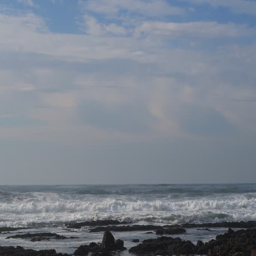
waves in the coast - time lapse